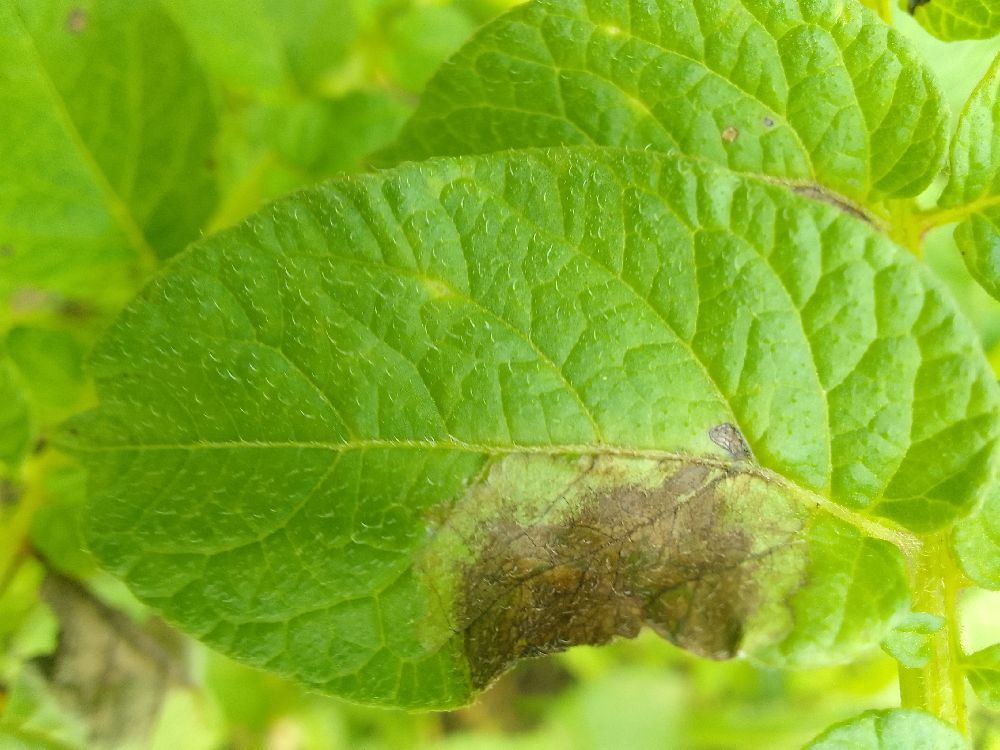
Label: Late blight